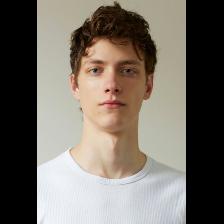
Label: Human